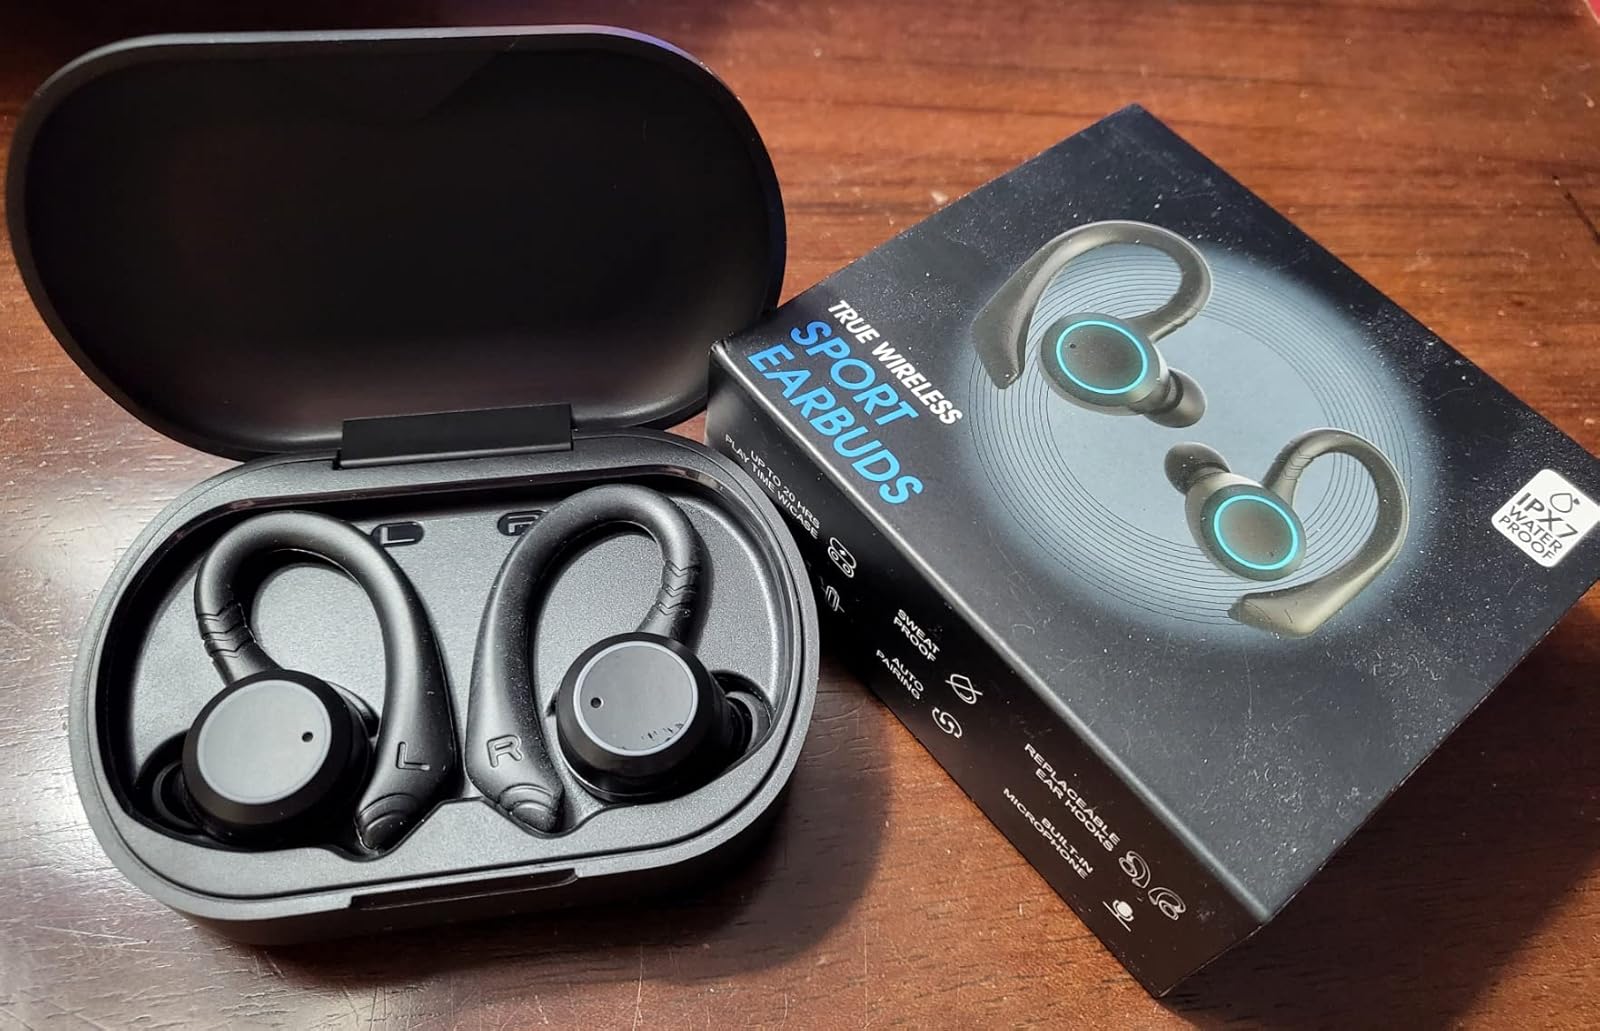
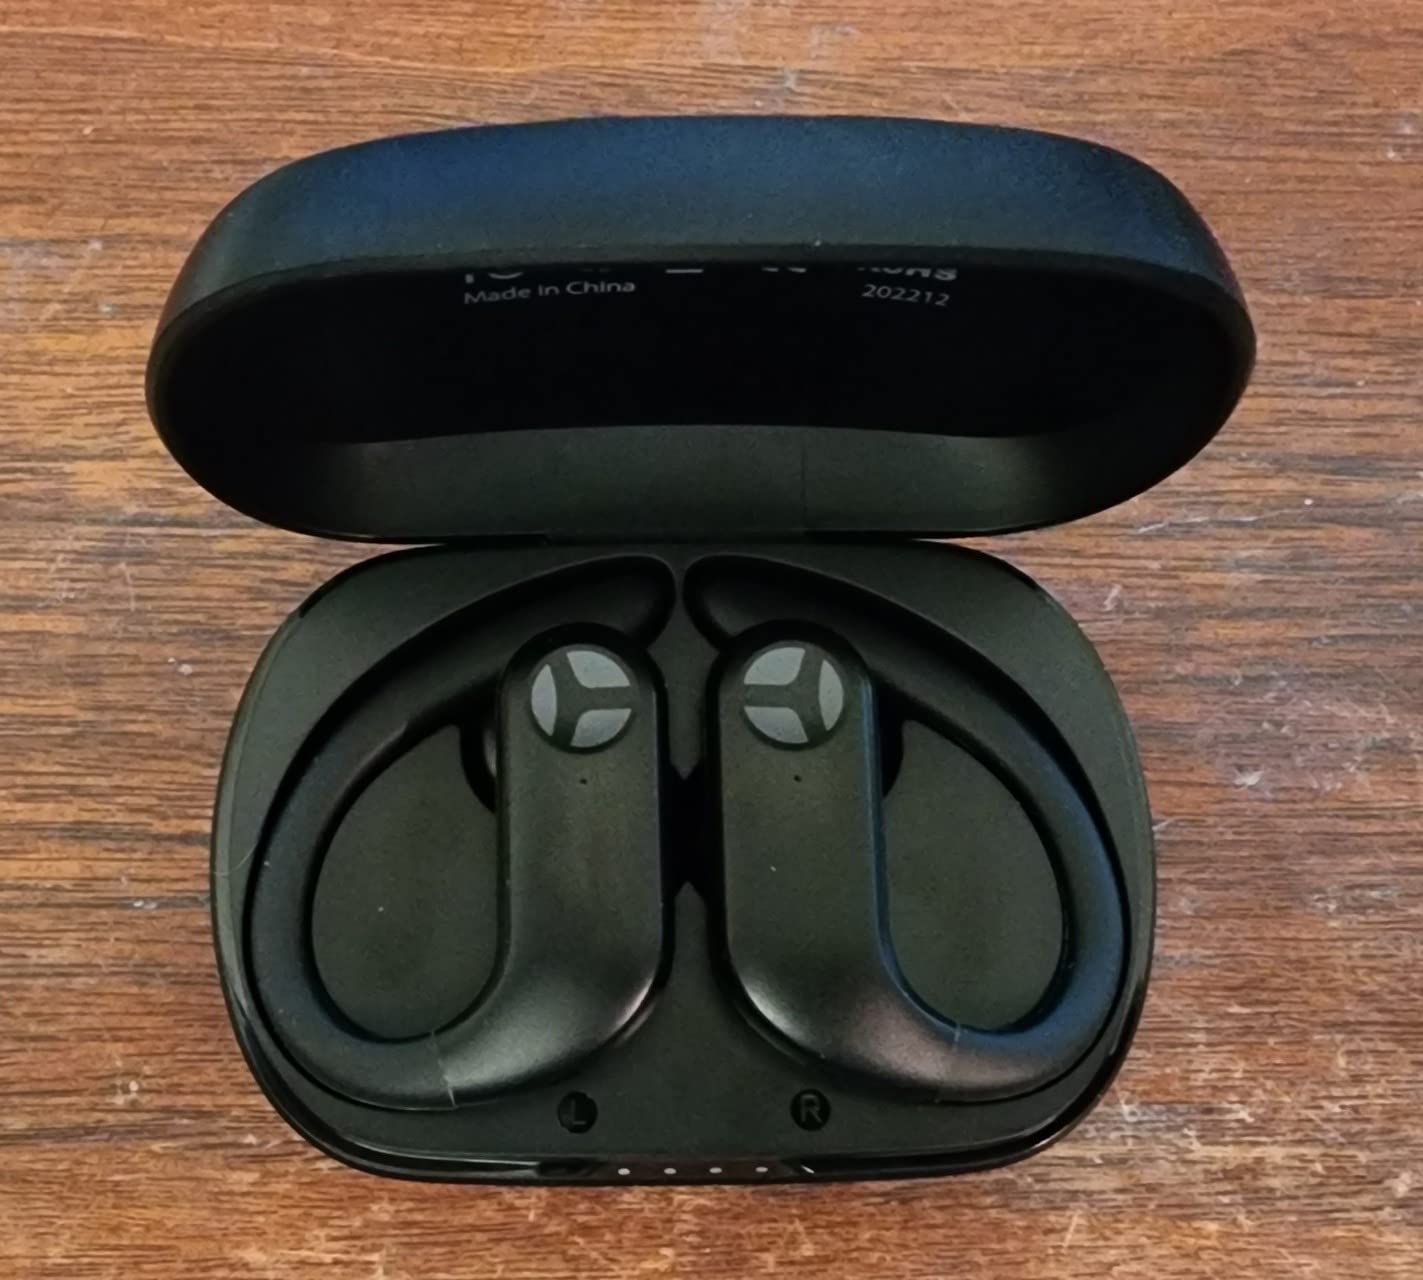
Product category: earbuds
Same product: no